Nottingham derby

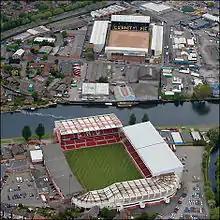
Aerial image of the two club's grounds

The two clubs rarely meet as they are in different tiers of the league system and supporters generally view other regional clubs as more prominent rivals. However, recent years have seen incidents of trouble between supporters. In 2007, a 'friendly' match between the clubs saw violence erupt after the final whistle. And in 2017, several followers of both sides were convicted of taking part in a prearranged mass brawl in a pub in Nottingham. Another friendly match the previous summer also saw four arrests. Trouble broke out once again at a pre-season 'friendly' in July 2022, with fighting between fans and stewards in the stands spilling on to the pitch. The game ended in a 2–2 draw. The teams met again in July 2023 with Forest coming out 1-0 winners.